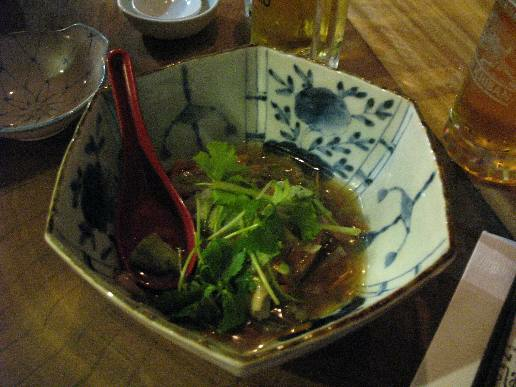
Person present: No